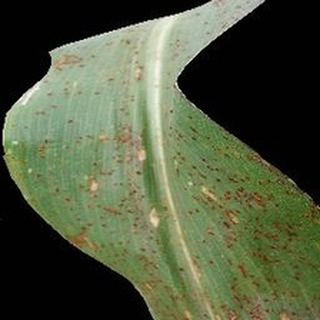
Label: corn_common_rust